Noé (opera)

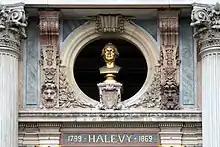
Bust of the composer

Noé ("Noah") was the last opera of the composer Fromental Halévy.